Glacier National Park (U.S.)

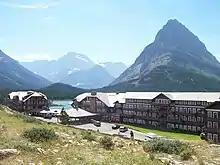
Many Glacier Hotel on Swiftcurrent Lake

From May until August 1910, the forest reserve supervisor, Fremont Nathan Haines, managed the park's resources as the first acting superintendent. In August 1910, William Logan was appointed the park's first superintendent. While the forest reserve designation confirmed the traditional usage rights of the Blackfeet, the enabling legislation of the national park does not mention the guarantees to the Native Americans. The United States government's position was that with the special designation as a National Park the mountains ceded their multi-purpose "public land status" and the former rights ceased to exist as the Court of Claims confirmed it in 1935. Some Blackfeet held that their traditional usage rights still exist "de jure". In the 1890s, armed standoffs were avoided narrowly several times.